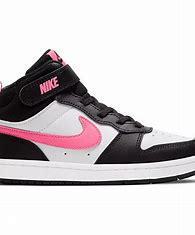
Brand: Nike
Model: Court Borough Mid 2